Camp Morton

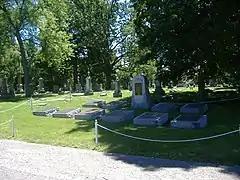
Graves of the Confederate prisoners at Crown Hill Cemetery

It is not known for certain, but it is estimated that approximately 1,700 prisoners died at Camp Morton between 1862 and 1865. Confederate prisoners were buried in wooden coffins in trenches on five lots purchased near the City Cemetery, which was later expanded and became known as Greenlawn Cemetery. The individual gravesites were marked with wooden boards bearing painted identification numbers that were worn away by the passage of time. Some of the Confederates buried in Indianapolis's City Cemetery were exhumed and returned to their families; however, the remains of 1,616 Confederate prisoners were left at Greenlawn. In 1866 a fire ravaged the cemetery office, destroying the records that gave the precise location of the burials.